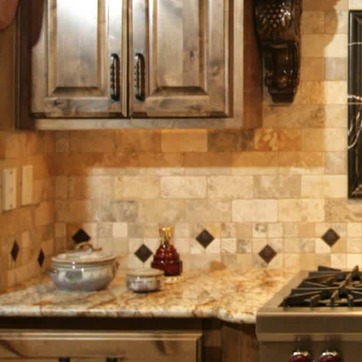
Material: tile